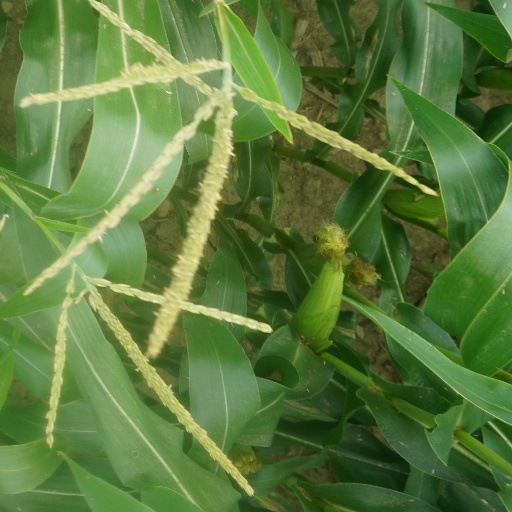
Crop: maize; corn